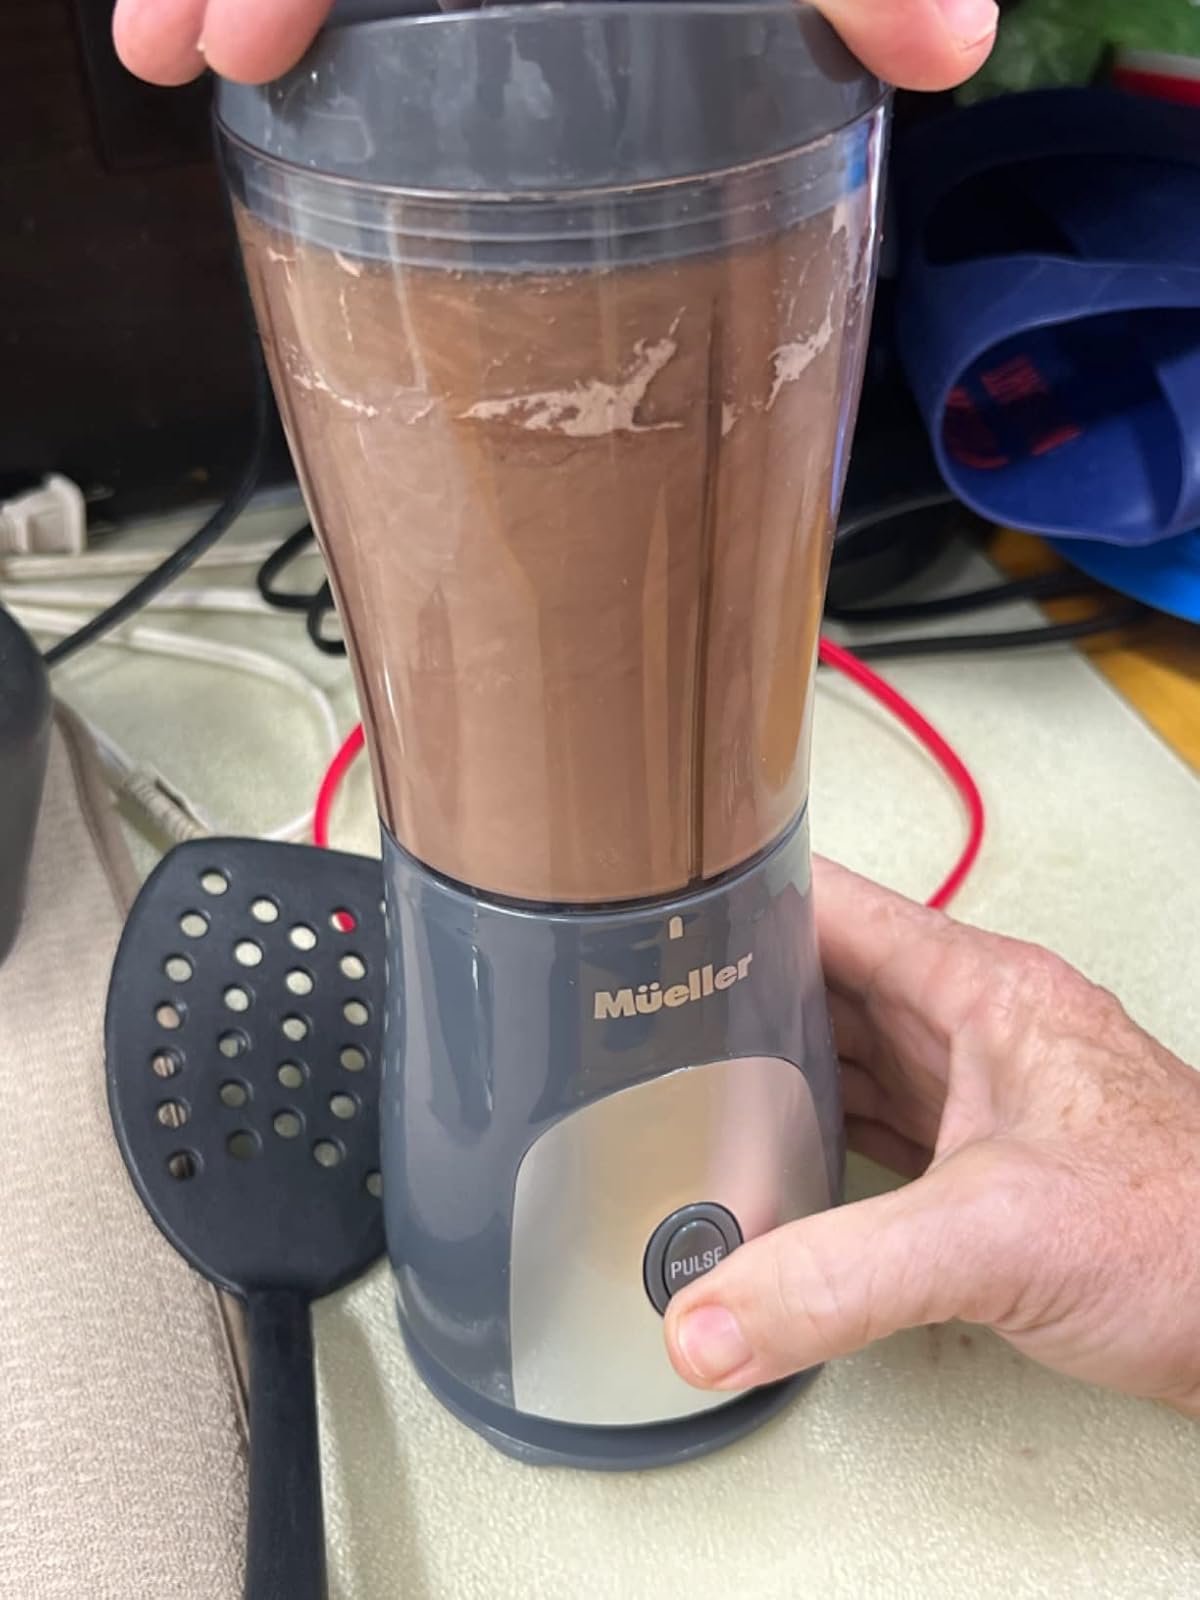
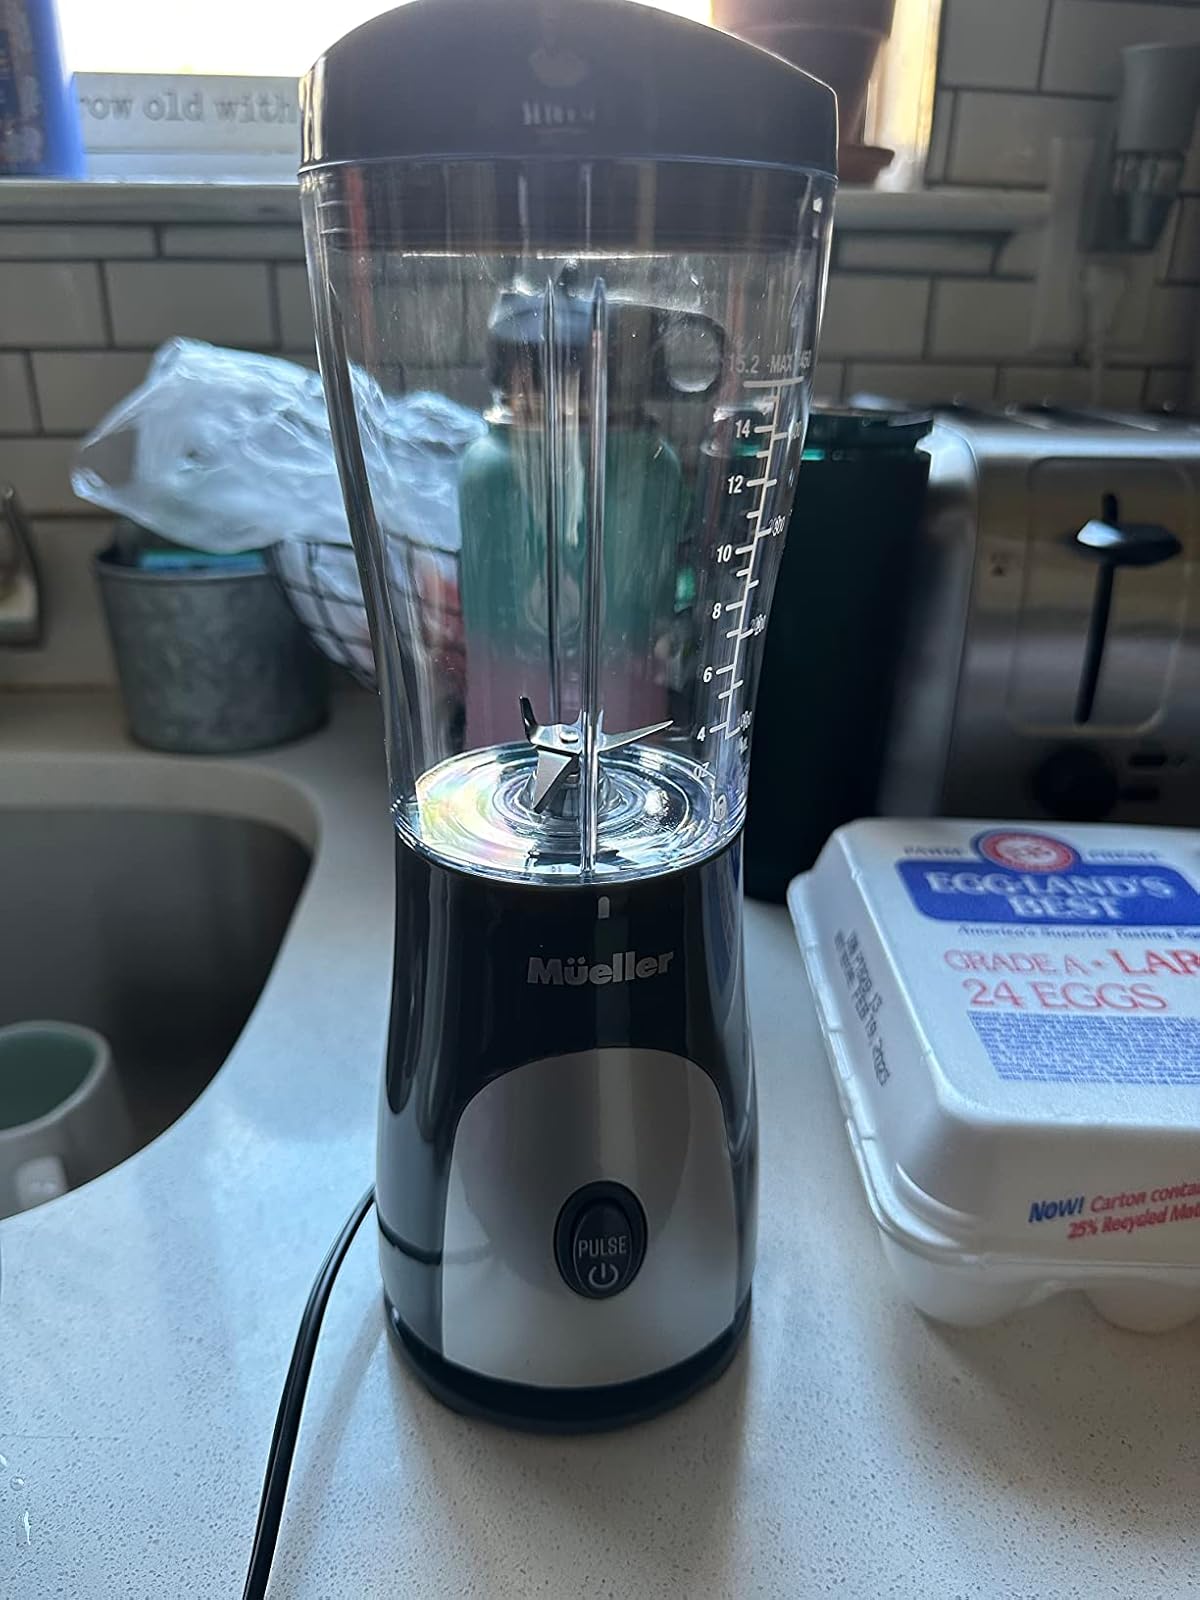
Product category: items_blender
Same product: yes